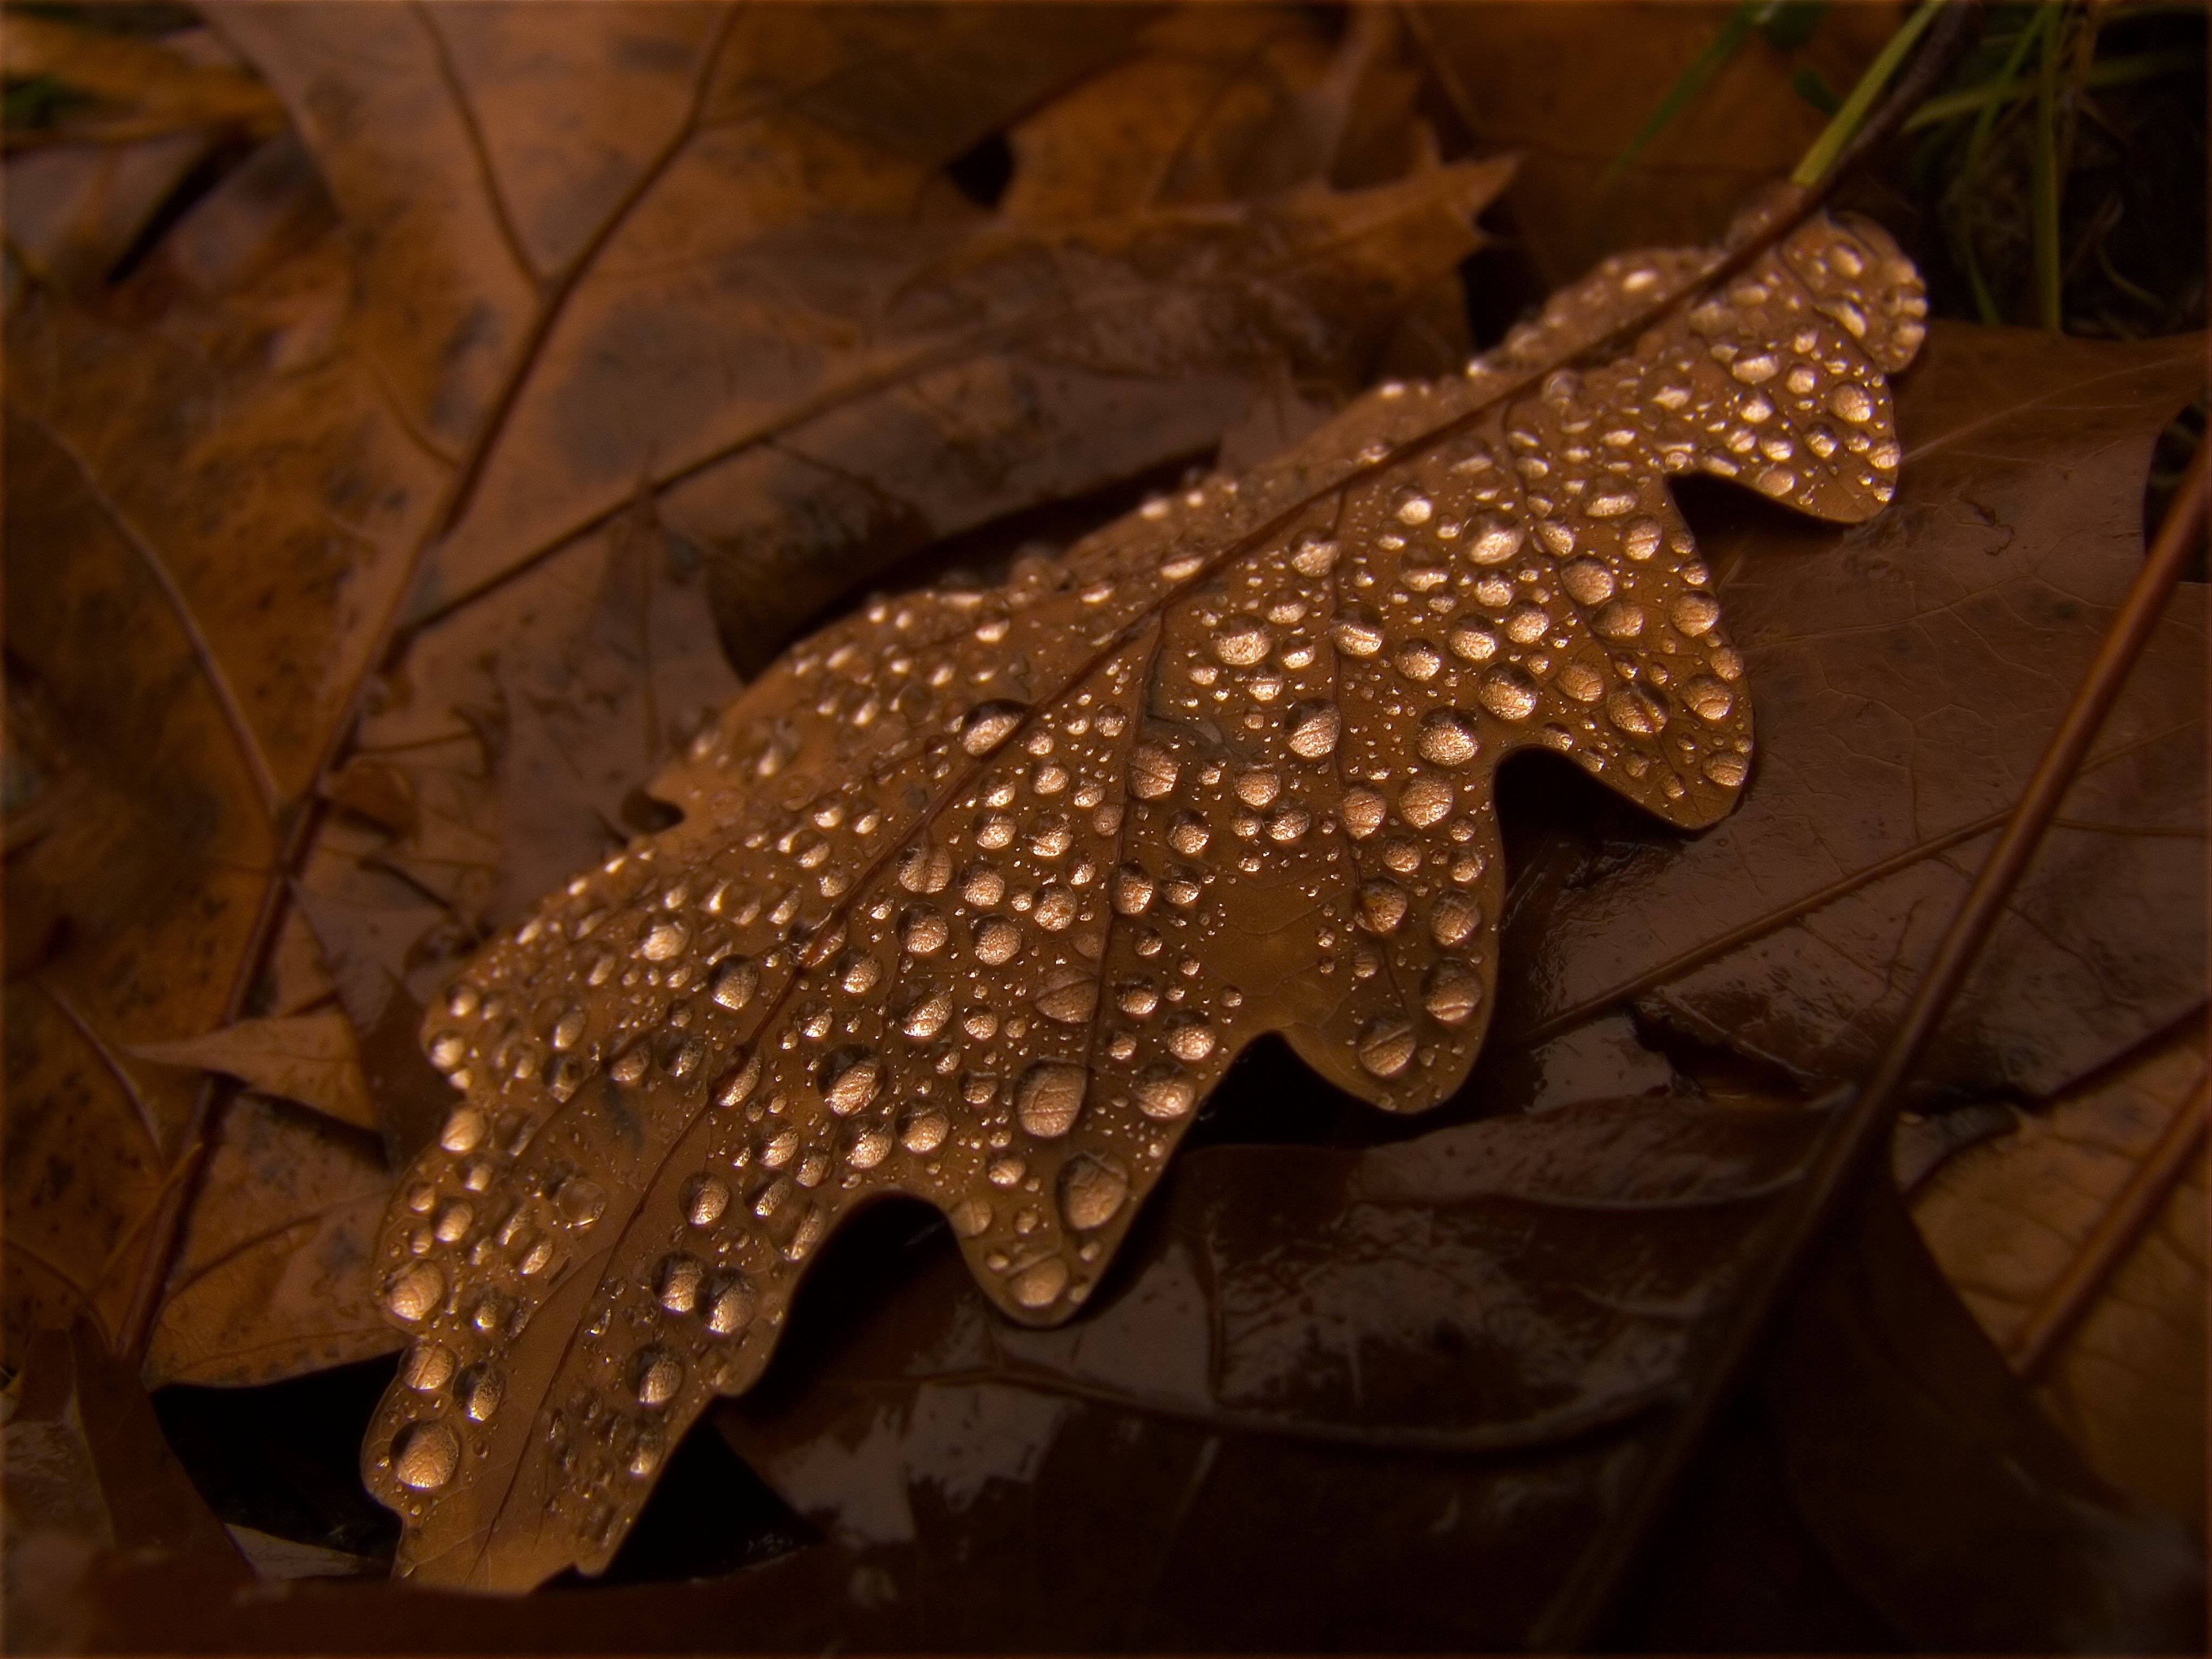
wood, leaf, flower, autumn, sheet, art, oak, carving, november, macro photography